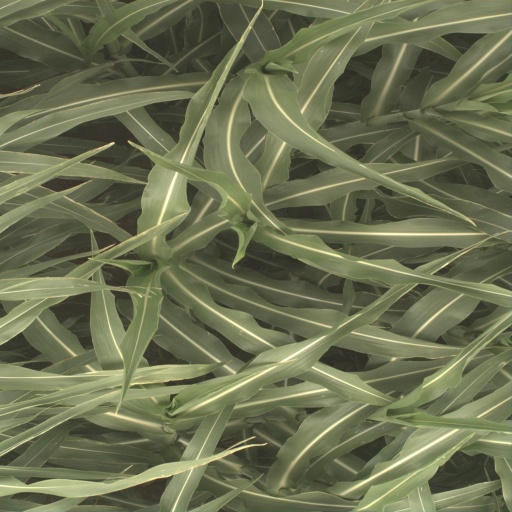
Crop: sorghum